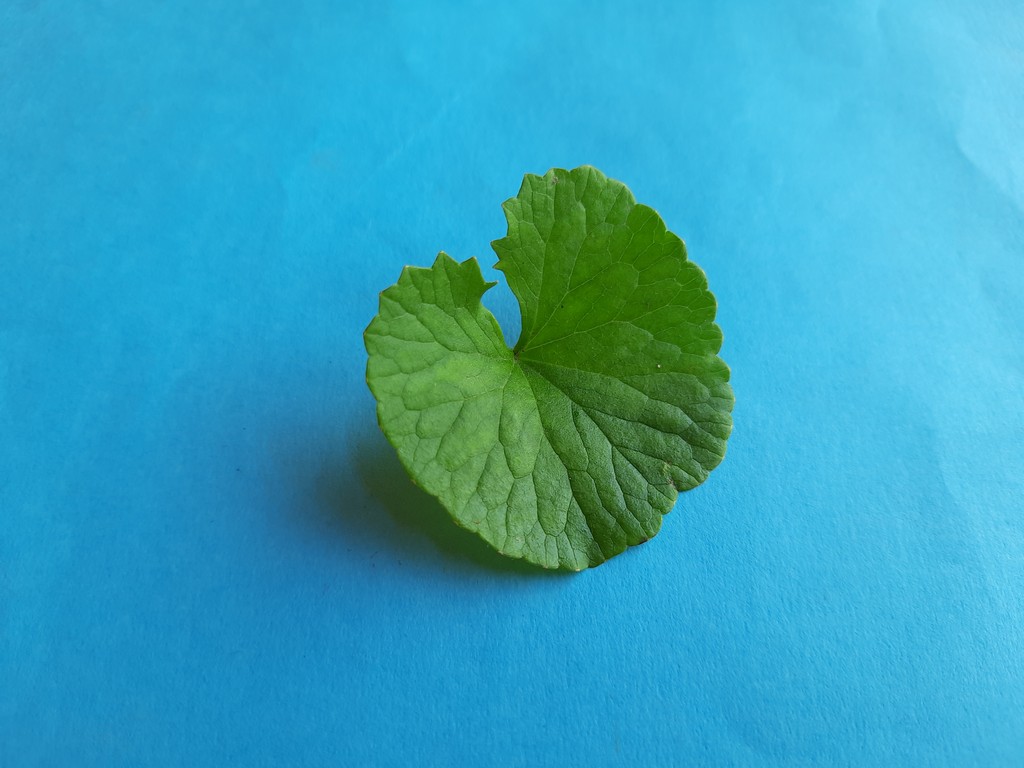
Label: Healthy